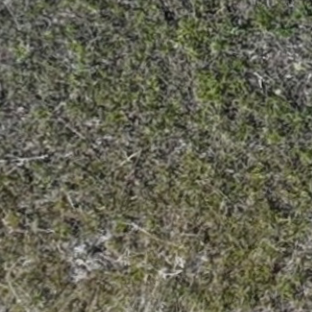
Month: may